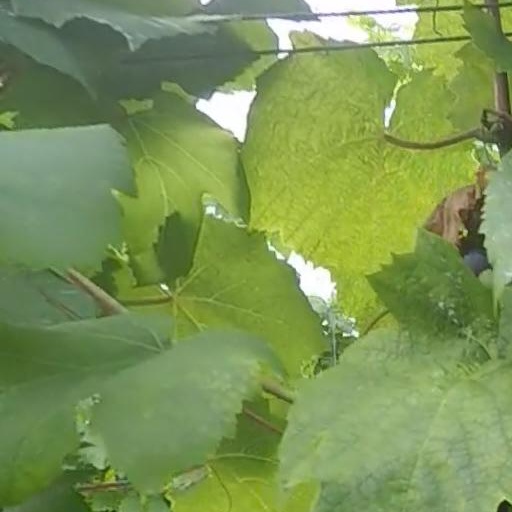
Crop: grape